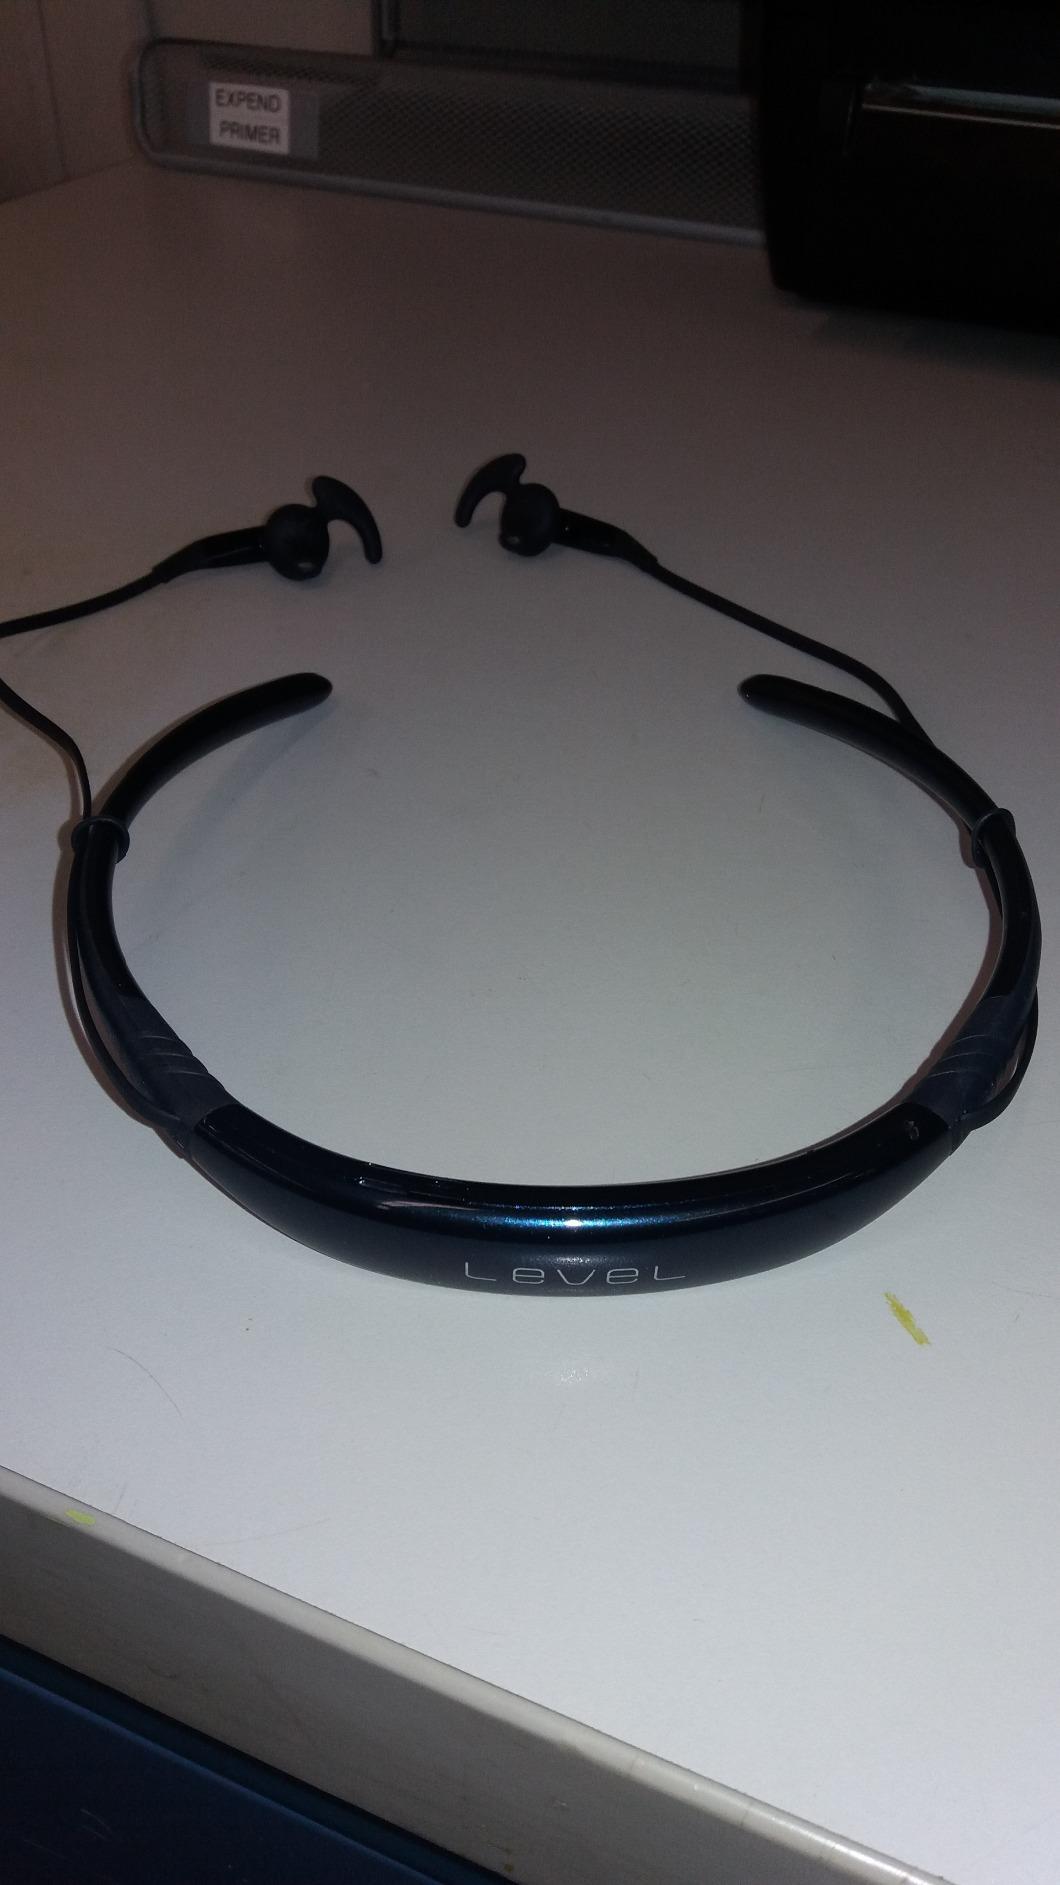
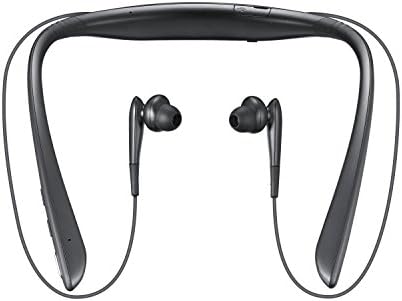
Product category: headphones
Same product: no